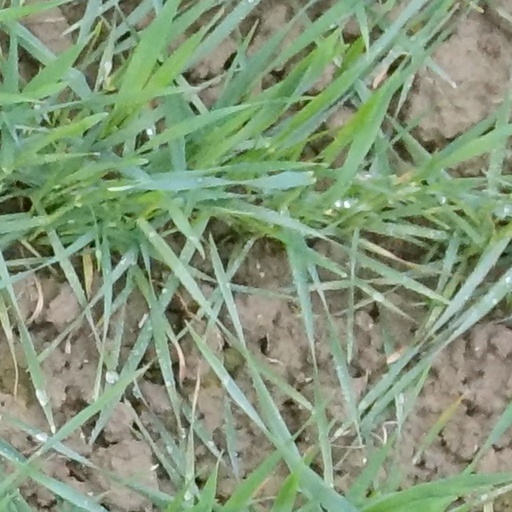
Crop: wheat